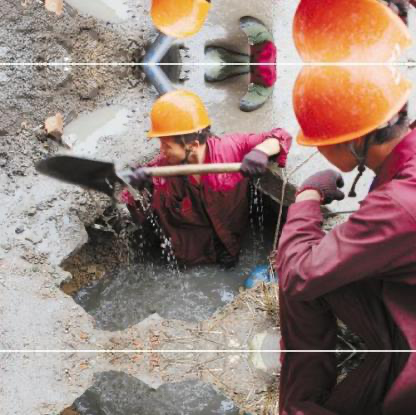
Objects in the image:
label: helmet
label: helmet
label: person
label: person
label: helmet
label: helmet
label: person
label: person
label: person